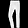
Label: Trouser